Asher

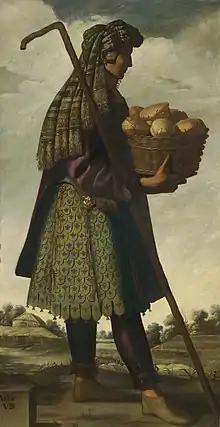
Painting by Francisco de Zurbarán (from "Jacob and his twelve sons", c. 1640–45)

Asher ( "’Āšēr"), in the Book of Genesis, was the younger of the two sons of Jacob and Zilpah, and Jacob's eighth son overall. He was the founder of the Israelite Tribe of Asher.